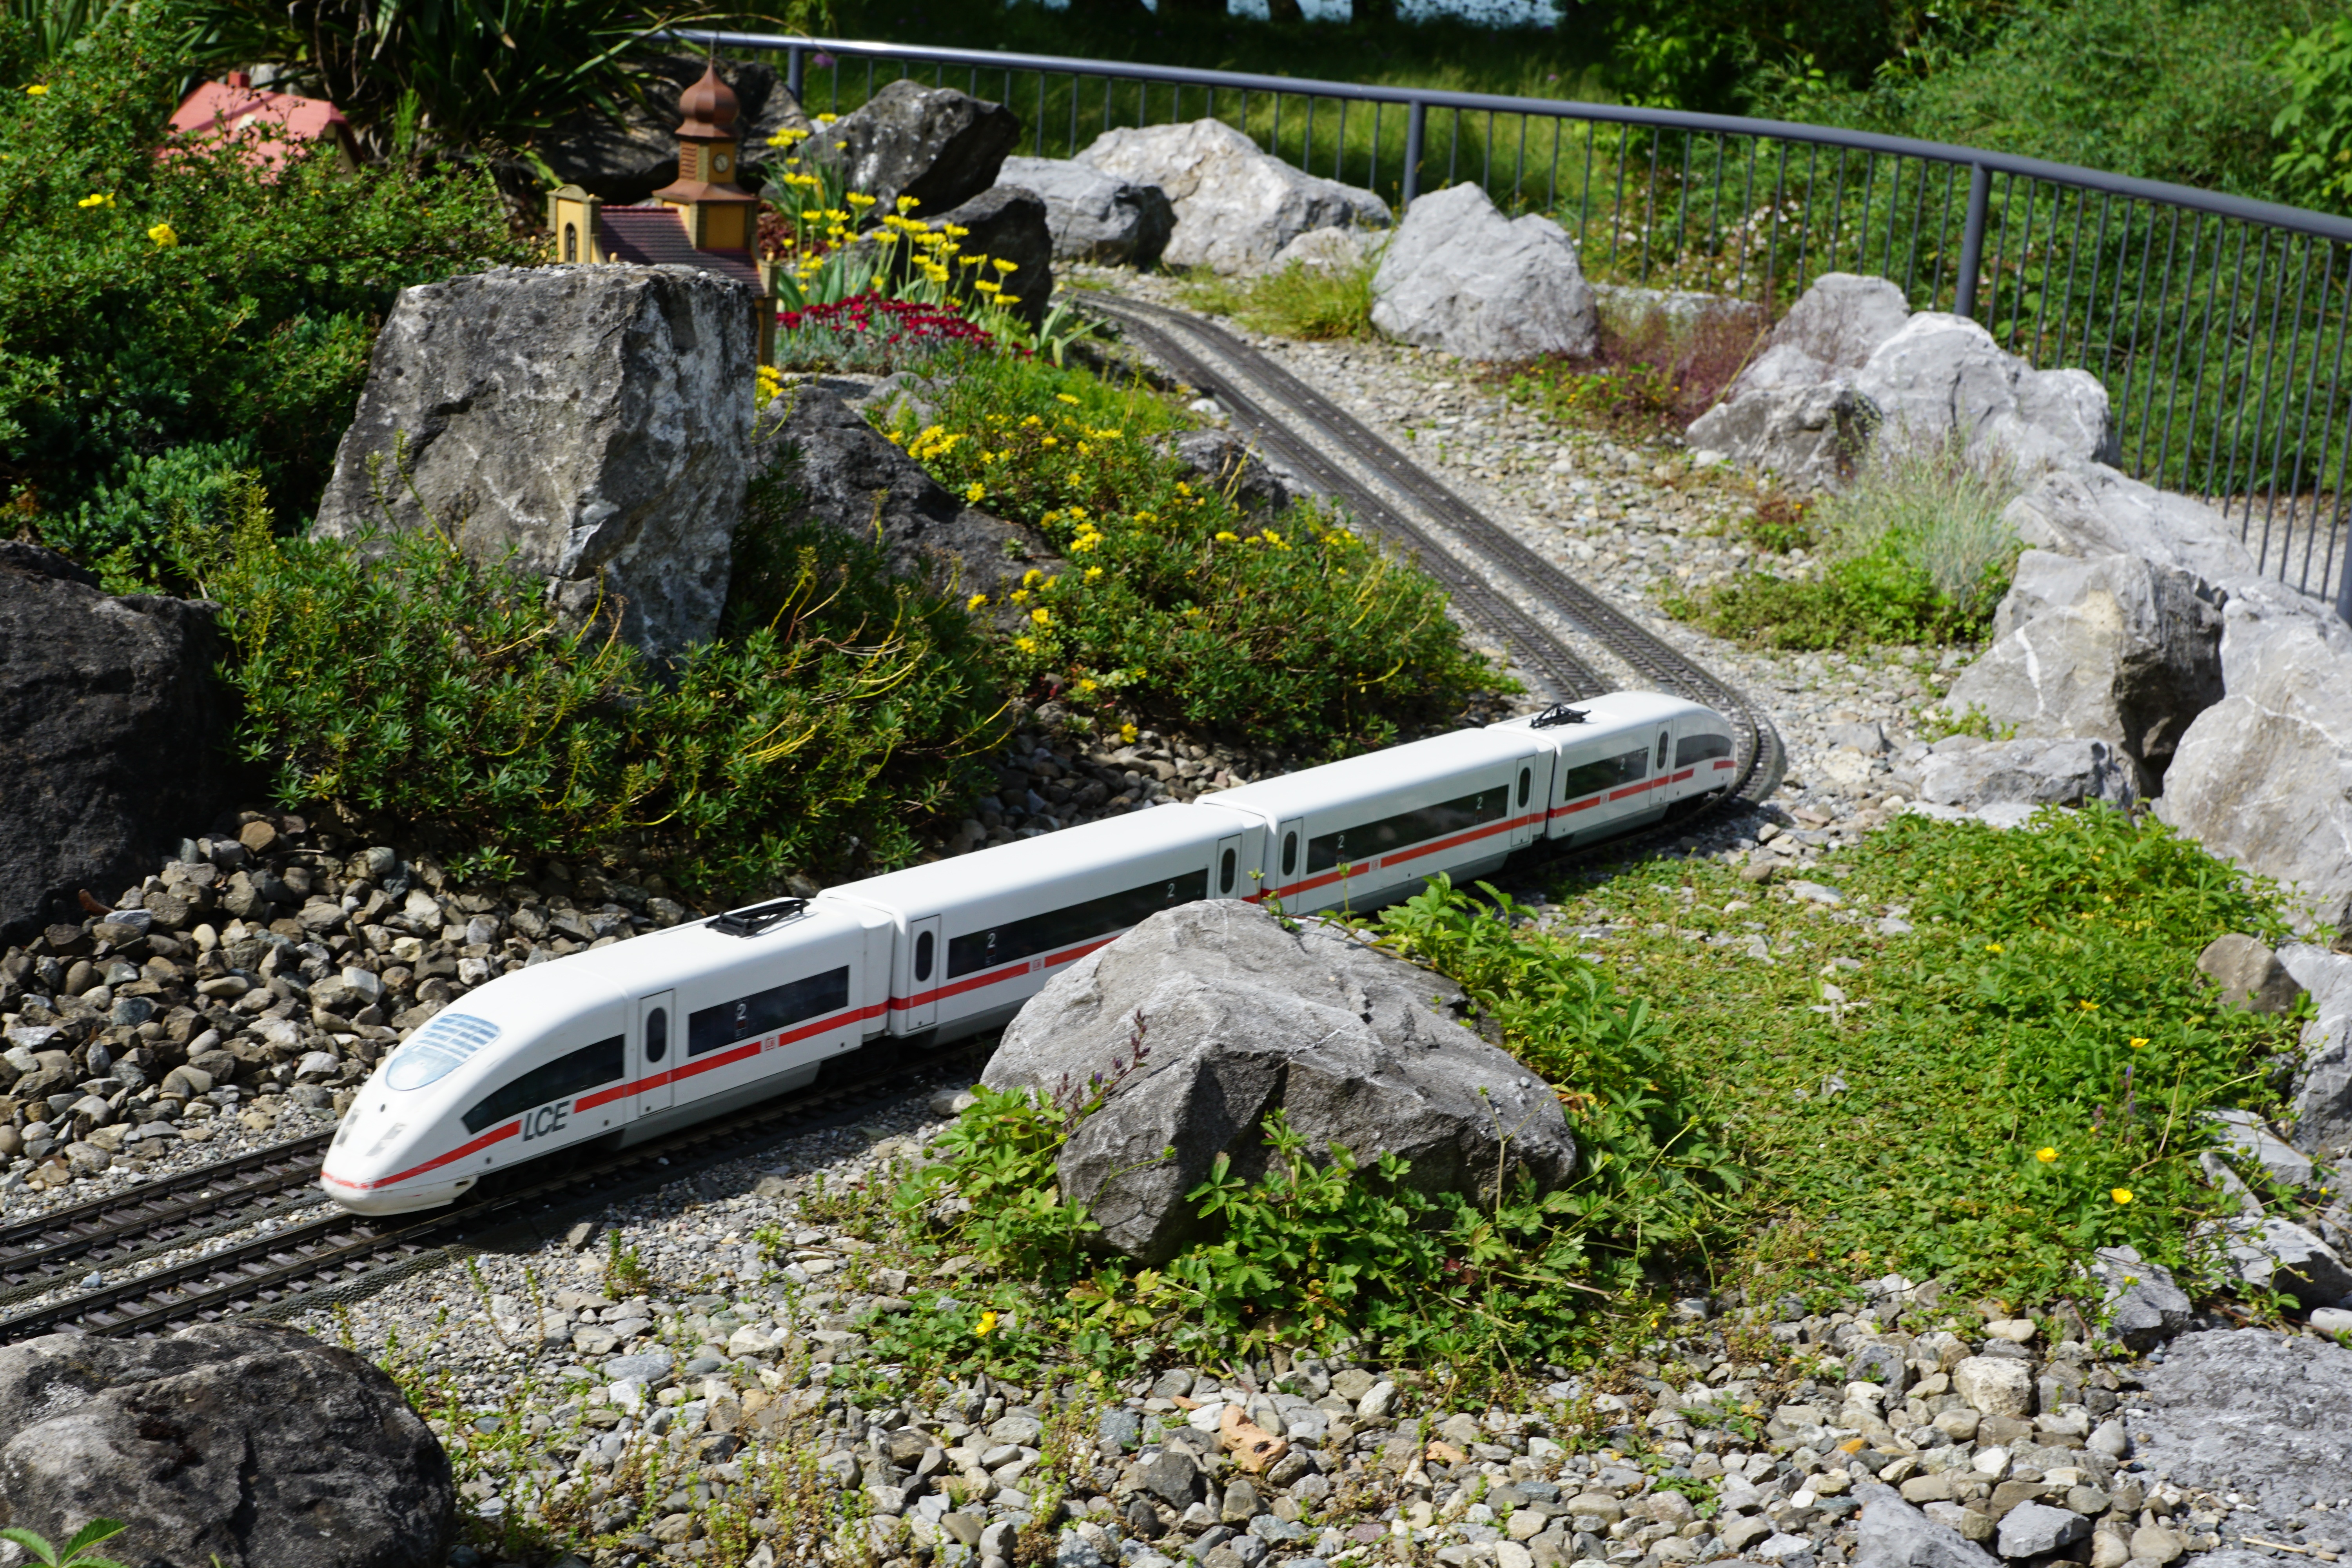
nature, track, railway, train, transport, vehicle, public transport, miniature, seemed, mainau, rail transport, rolling stock, geological phenomenon, high speed rail